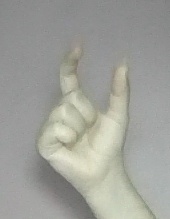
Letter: nun